Gavin James (singer)

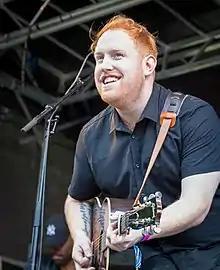
Gavin James performing in 2017

Gavin Wigglesworth (born 5 July 1991), known professionally as Gavin James, is an Irish singer-songwriter. In March 2013 and March 2016, he won two Choice Music Prize Irish Song of the Year award.